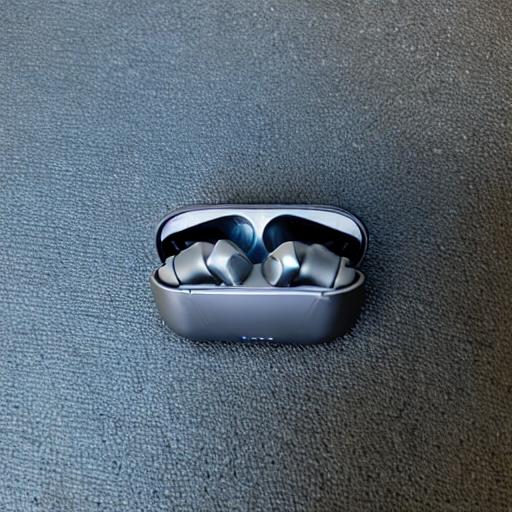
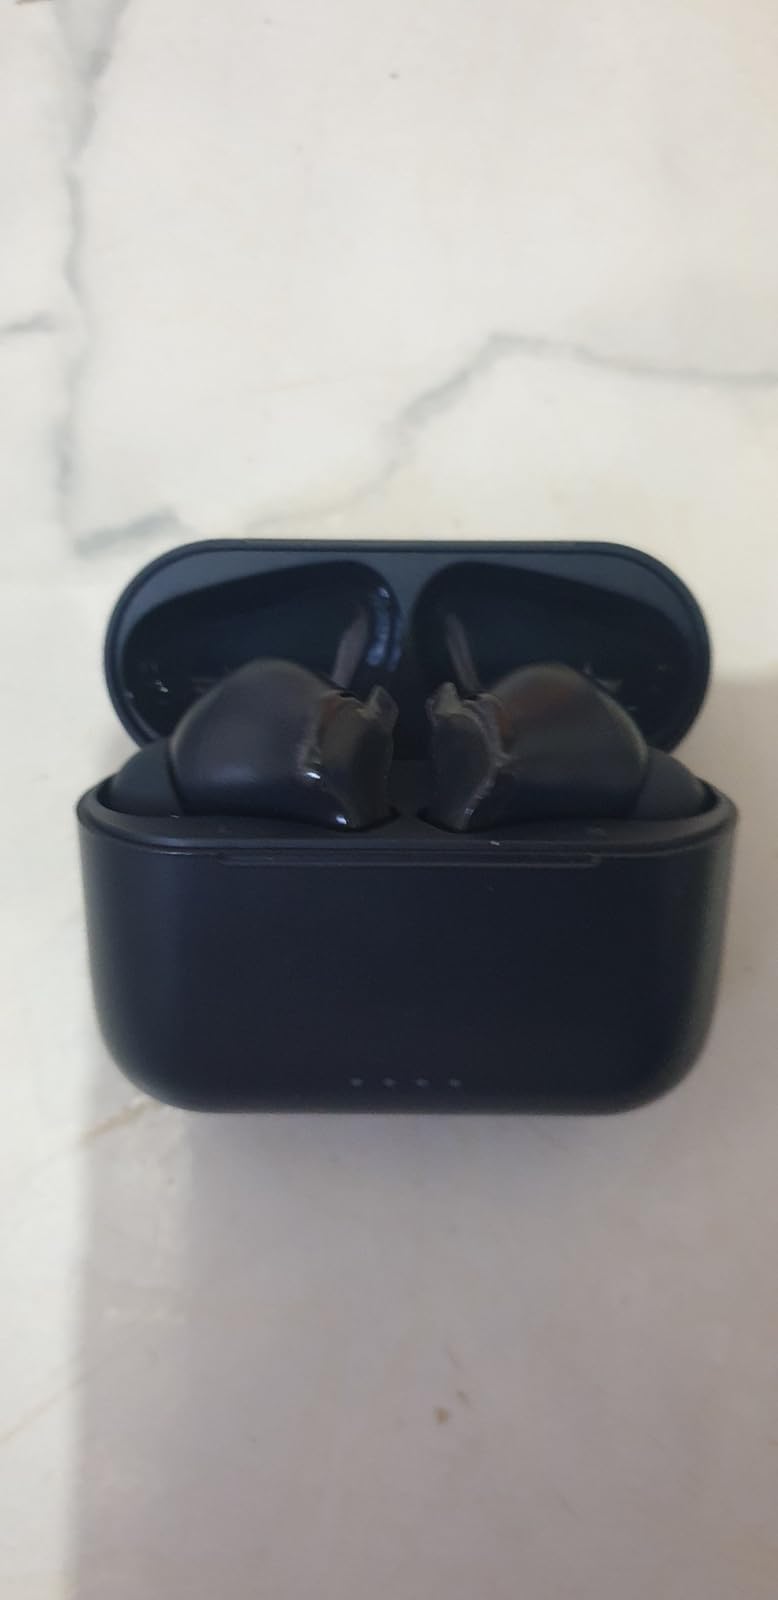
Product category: earbuds
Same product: no